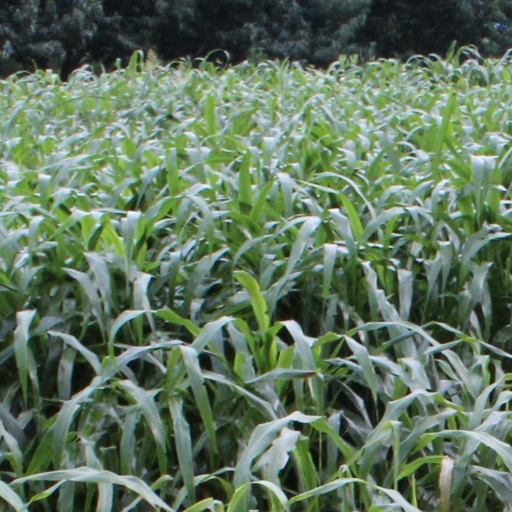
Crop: sorghum